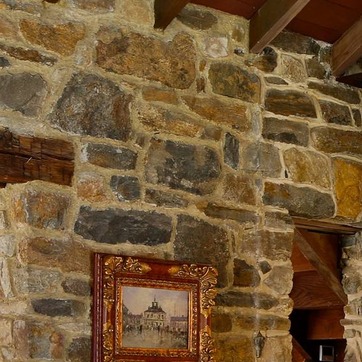
Material: stone